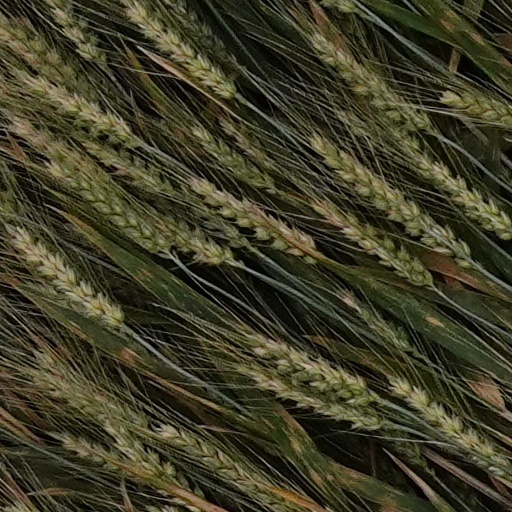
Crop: wheat